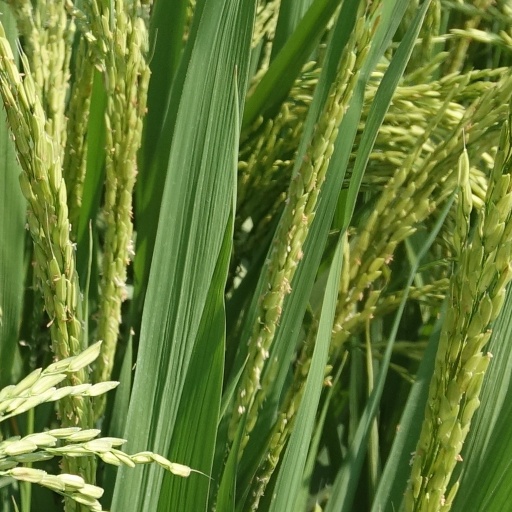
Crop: rice